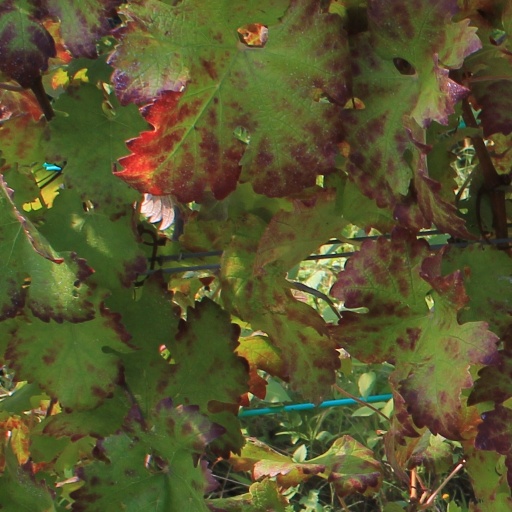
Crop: grape